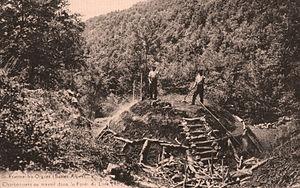
Charbonniers dans la montagne de Lure au début du XXe siècle
La montagne de Lure est une montagne des Préalpes de Haute-Provence, située dans le département des Alpes-de-Haute-Provence. Elle appartient à la même formation géologique que le plateau d'Albion, qu'elle jouxte, et le mont Ventoux. Cette chaîne s'allonge sur 42 kilomètres de long, culmine au signal de Lure et présente un relief très contrasté entre l'adret calcaire, coupé de combes et de vallons, et l'ubac marneux, où s'accumulent monts et ravins.